Mark Colville, 4th Viscount Colville of Culross

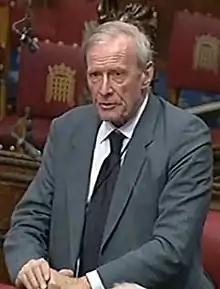
Colville's last speech in the Lords, two months before his death.

John Mark Alexander Colville, 4th Viscount Colville of Culross (19 July 1933 – 8 April 2010), was a British judge and politician. He was one of the 92 hereditary peers elected to remain in the House of Lords after the House of Lords Act 1999.